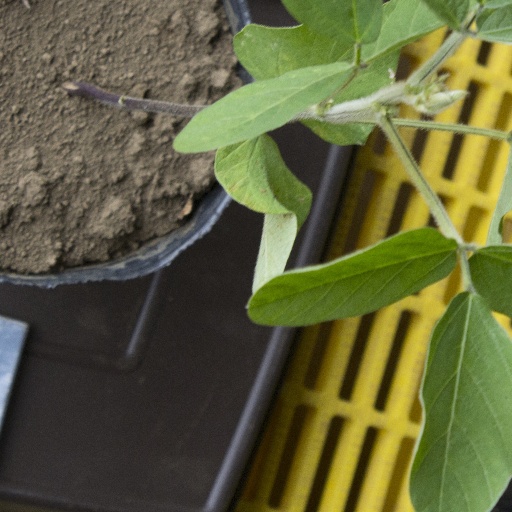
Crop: soybean